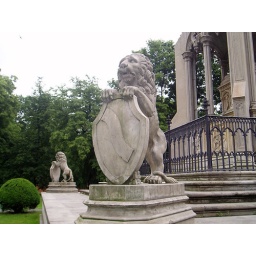
Jesus Christ it's a stone lion get in the car!